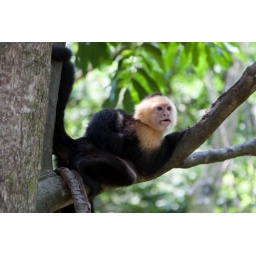
A monkey in a tree